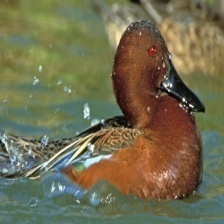
Species: CINNAMON TEAL
Scientific name: ANAS CYANOPTERA
ImageNet parent category: drake